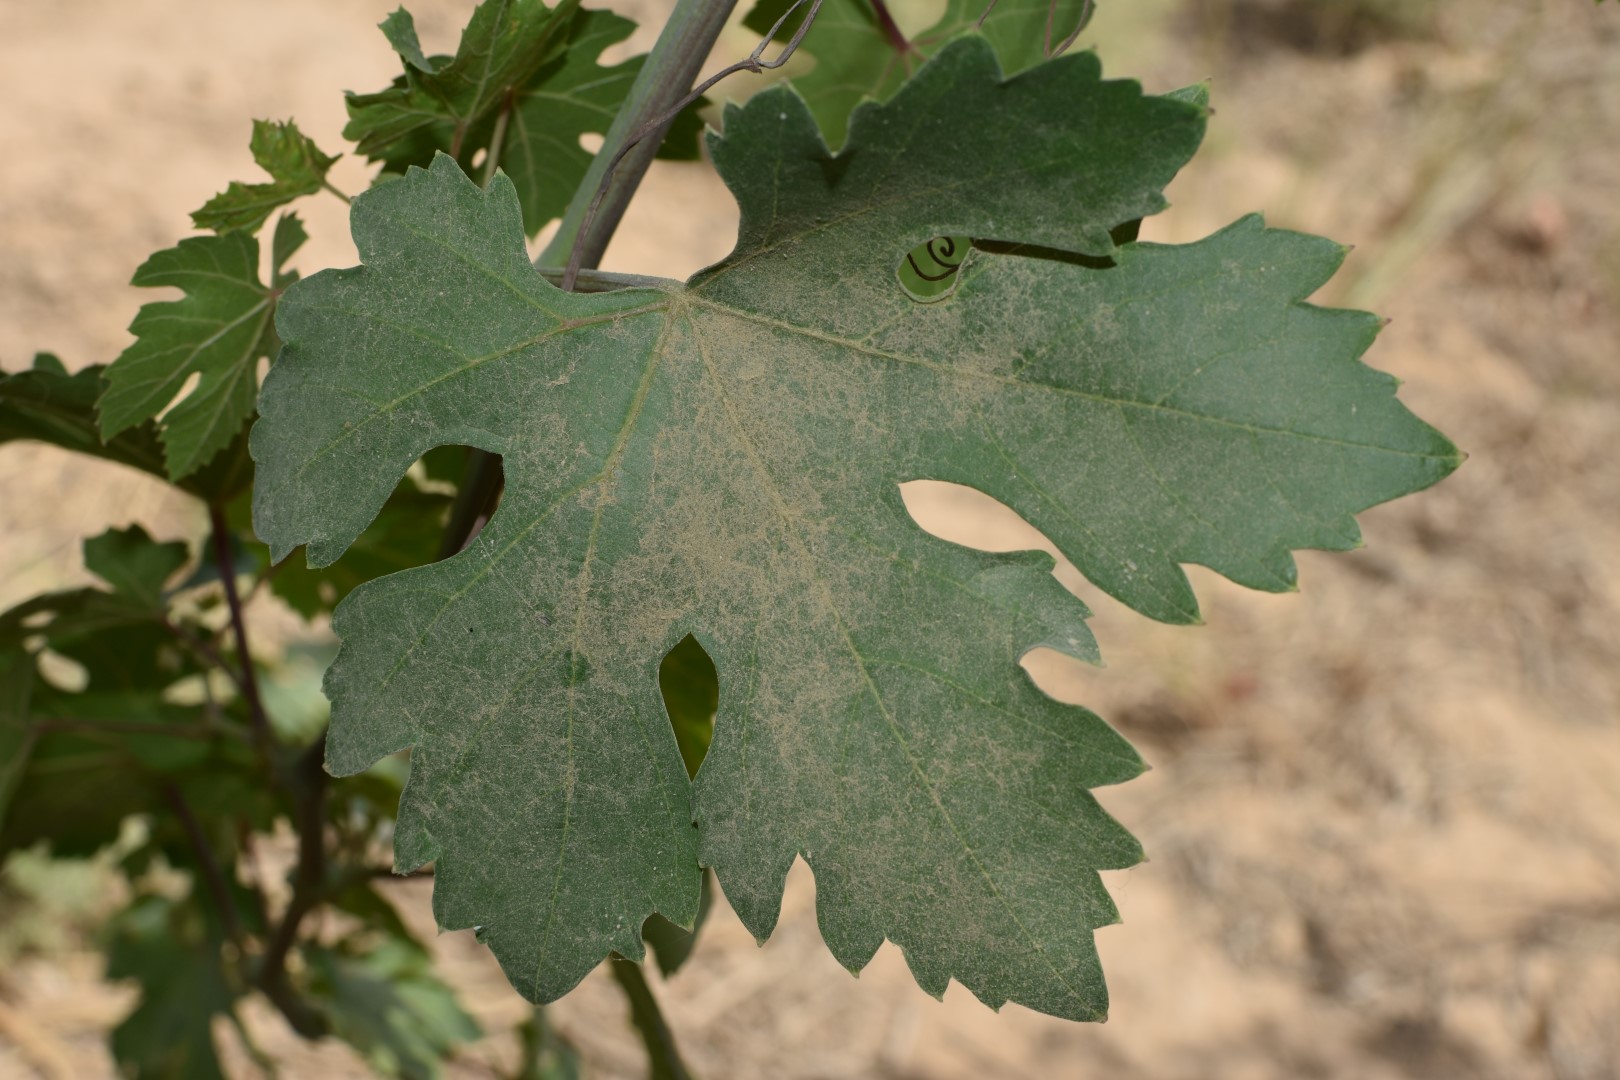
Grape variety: Riasi